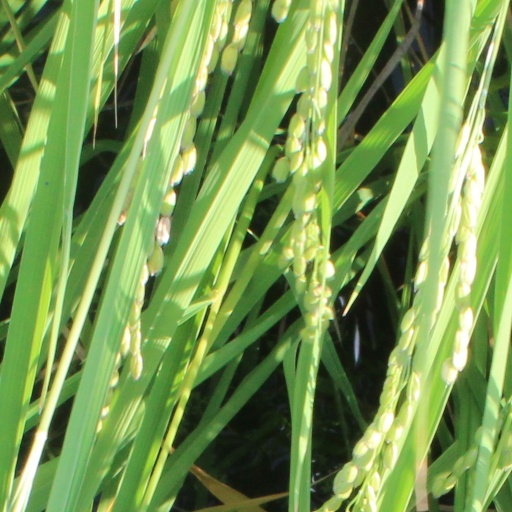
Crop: rice